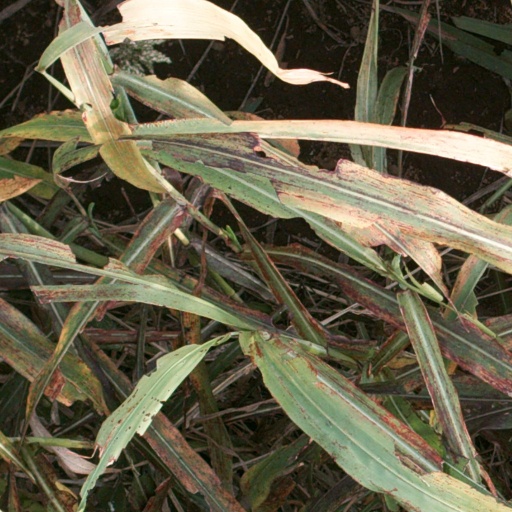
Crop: sorghum